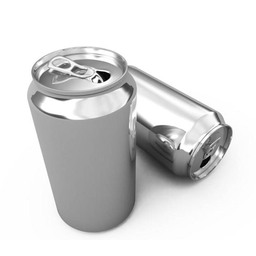
Label: metal